Praslin National Park and surrounding areas Important Bird Area

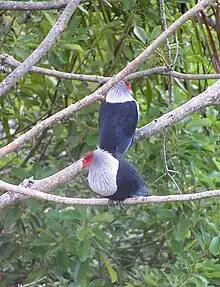
The IBA is an important site for Seychelles blue pigeons

The Praslin National Park and surrounding areas Important Bird Area lies in the southern part of the island of Praslin in the Seychelles archipelago of the western Indian Ocean.